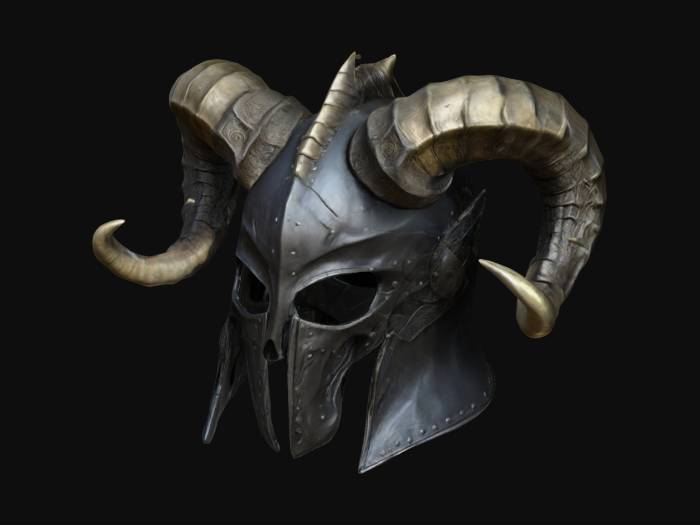
미적 점수 (1~10점): 7